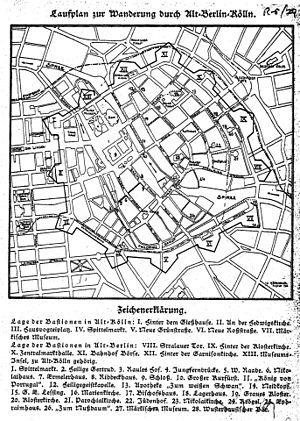
Berlin-Dahlem est un quartier berlinois du sud-ouest de Berlin, faisant partie de l'arrondissement de Steglitz-Zehlendorf.
La forteresse de Berlin est l'enceinte fortifiée de Berlin construite au XVIIᵉ siècle dès la fin de la guerre de Trente Ans. Les fortifications entouraient les quartiers historiques d'Alt-Berlin et Cölln, ainsi que les faubourgs de Neu-Cölln et de Friedrichswerder. Certaines parties des remparts peuvent encore être détectées dans le plan de ville de nos jours.